Lekaferja

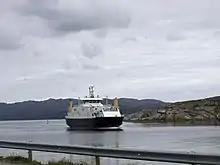
A ferry entering Gutvik

Lekaferja AS is a ferry company that operates the Skei–Gutvik Ferry with the car ferry MF "Leka" connecting Leka Municipality to mainland Norway. The company was created to operate the ferry service when it was created in 1964, and has operated three ferries, all with the name "Leka". Lekaferja is owned by Torghatten Trafikkselskap.